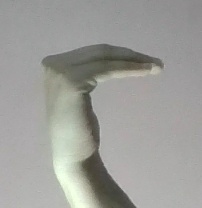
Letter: haa